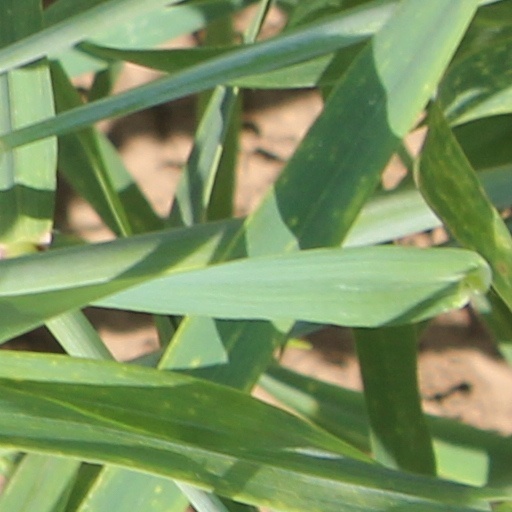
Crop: wheat